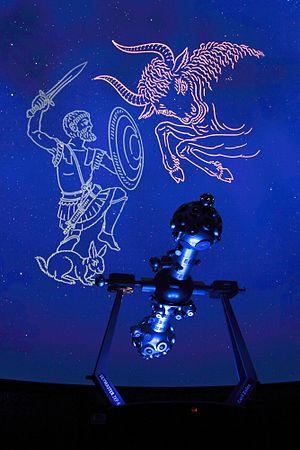
Le projecteur ZKP4 du Planétarium de Reims avec les représentations des constellations d'Orion et du Taureau.
Le Planétarium de Reims est un établissement de culture scientifique situé à Reims, entièrement reconstruit et modernisé sur un nouveau site en 2013. Créé en 1979, ouvert au public le 1ᵉʳ mars 1980, il est le premier planétarium à avoir été installé en province, et donc le deuxième en France, après celui du Palais de la découverte, à Paris. Le Planétarium de Reims est une structure culturelle de la Ville de Reims.